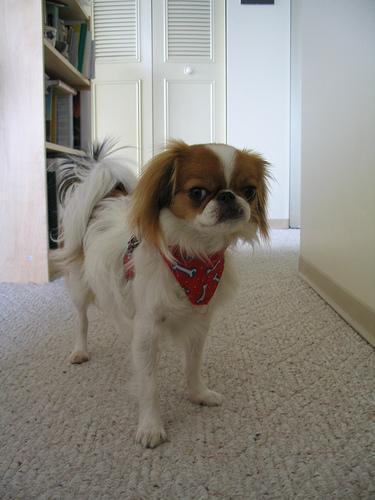
Japanese_spaniel